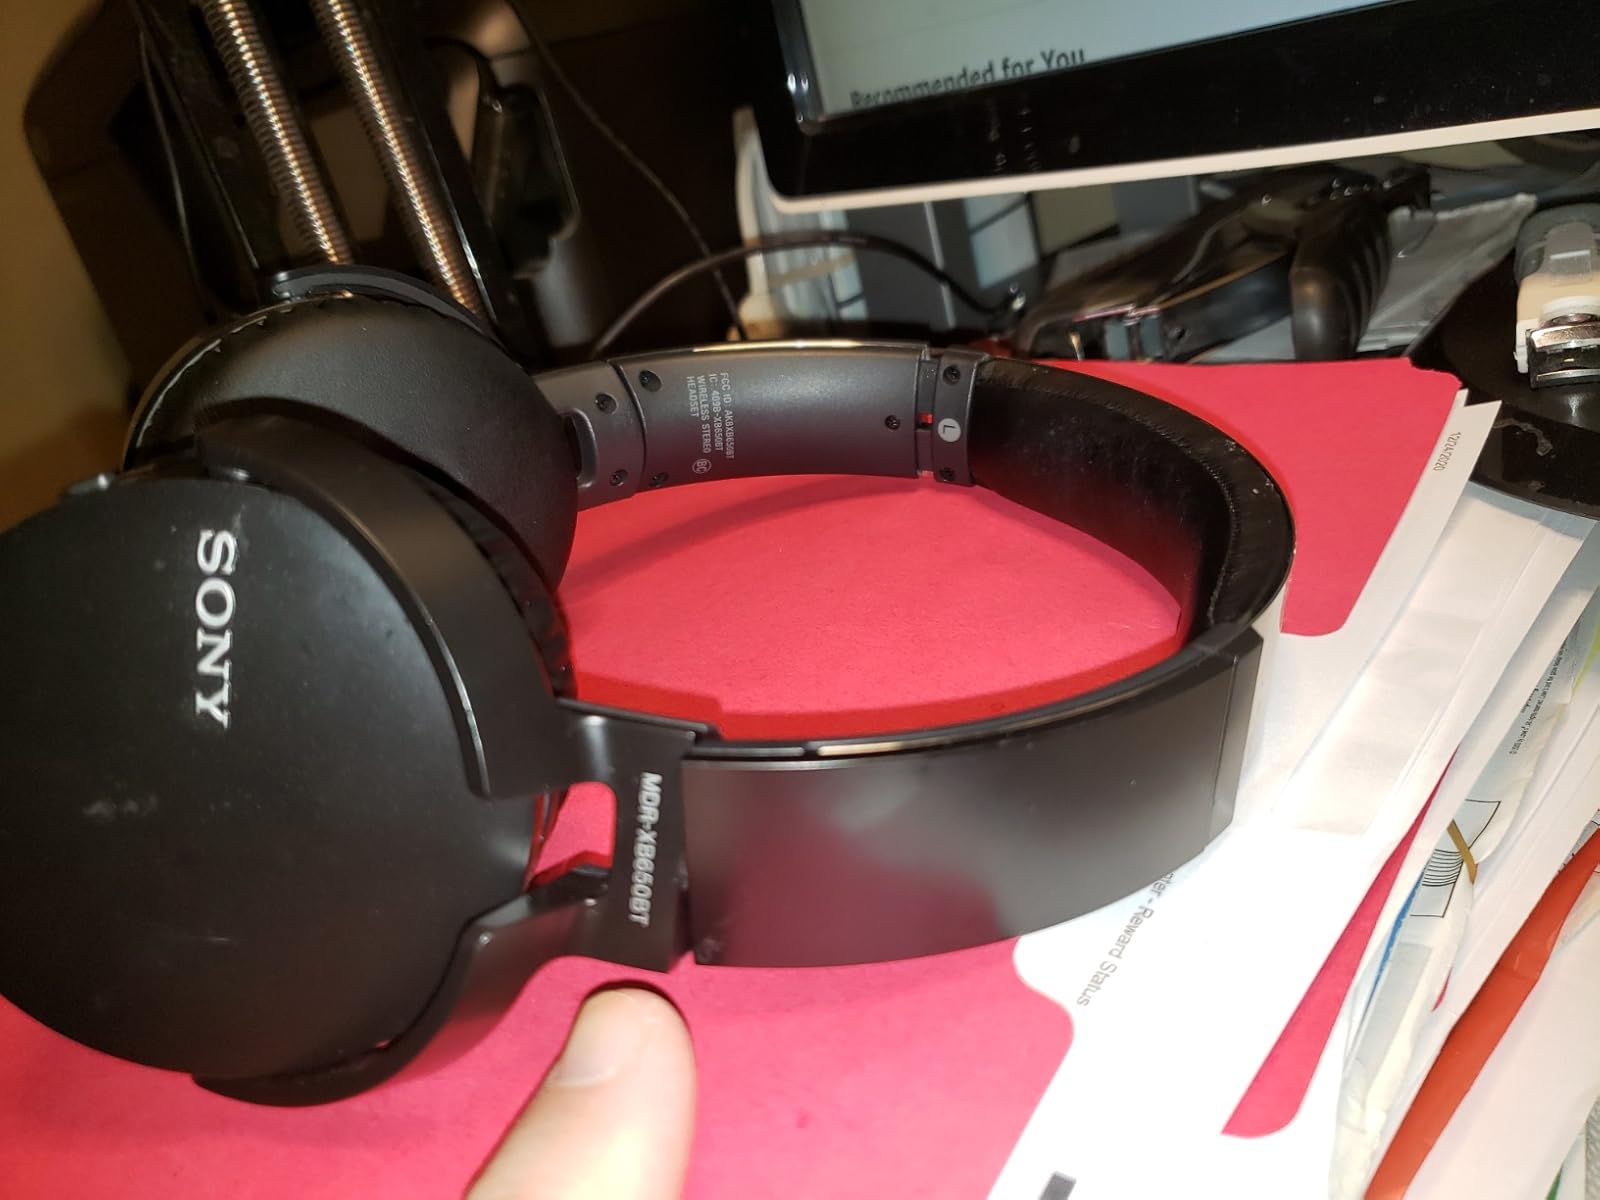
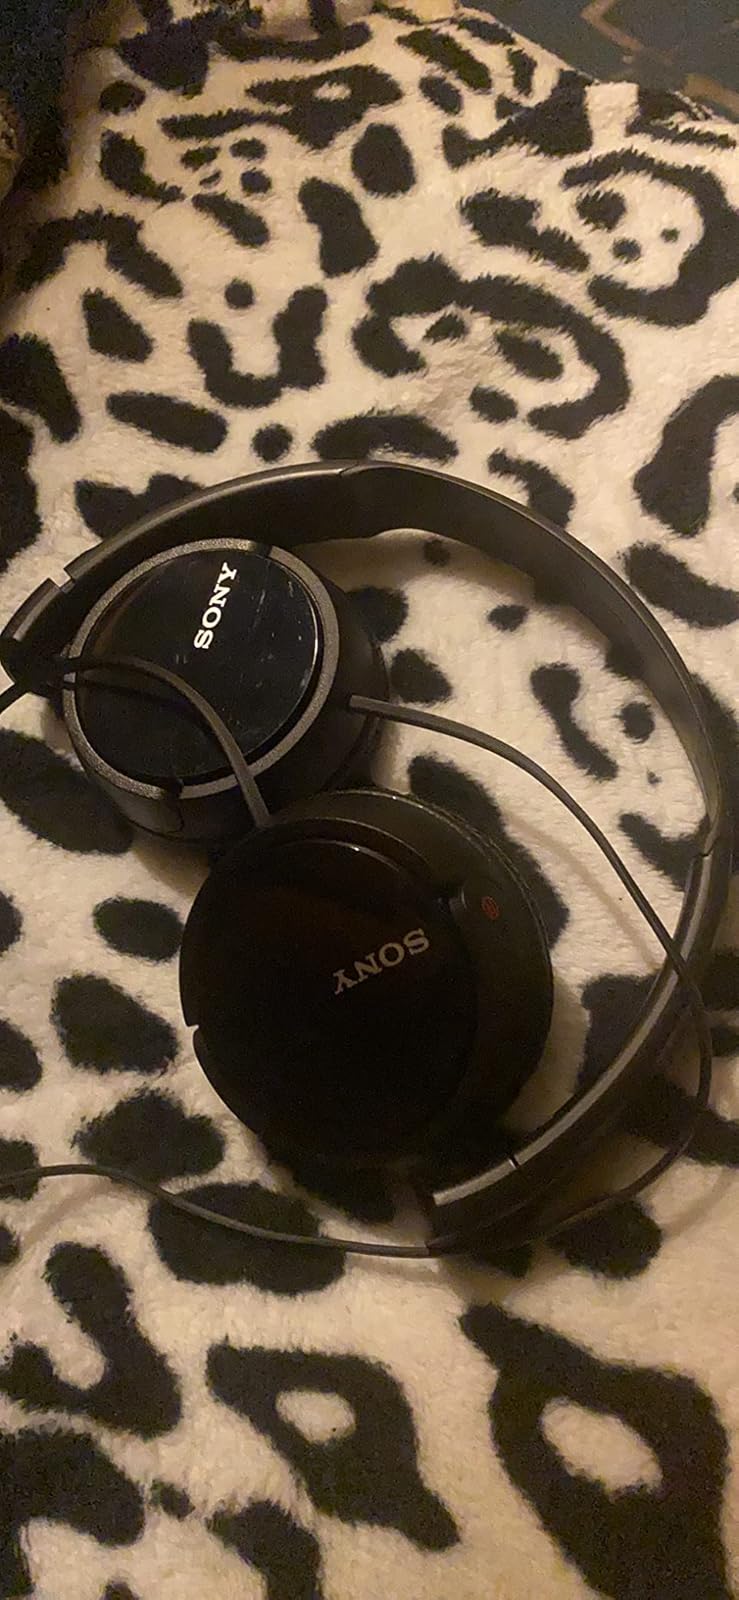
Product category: headphones
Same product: no